2016 World Rugby Americas Pacific Challenge

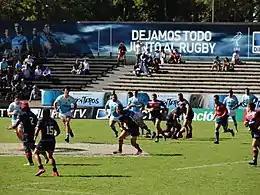
Uruguay vs United States, Montevideo 2016

The 2016 World Rugby Americas Pacific Challenge was the inaugural rugby union tournament created by World Rugby for national 'A' teams to develop home grown talent for their national test sides.